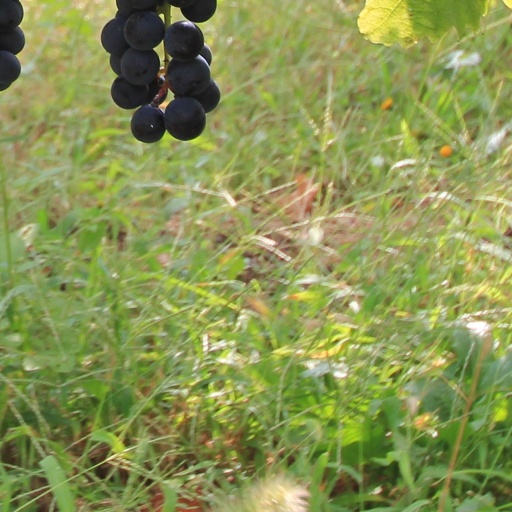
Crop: grape